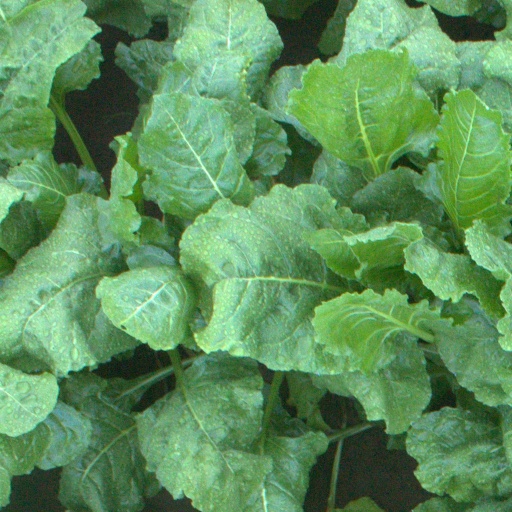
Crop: sugar beet